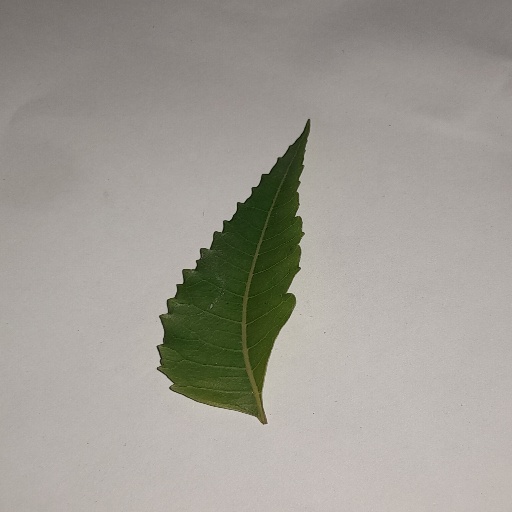
Species: Neem
Leaf condition: Yellow Leaf